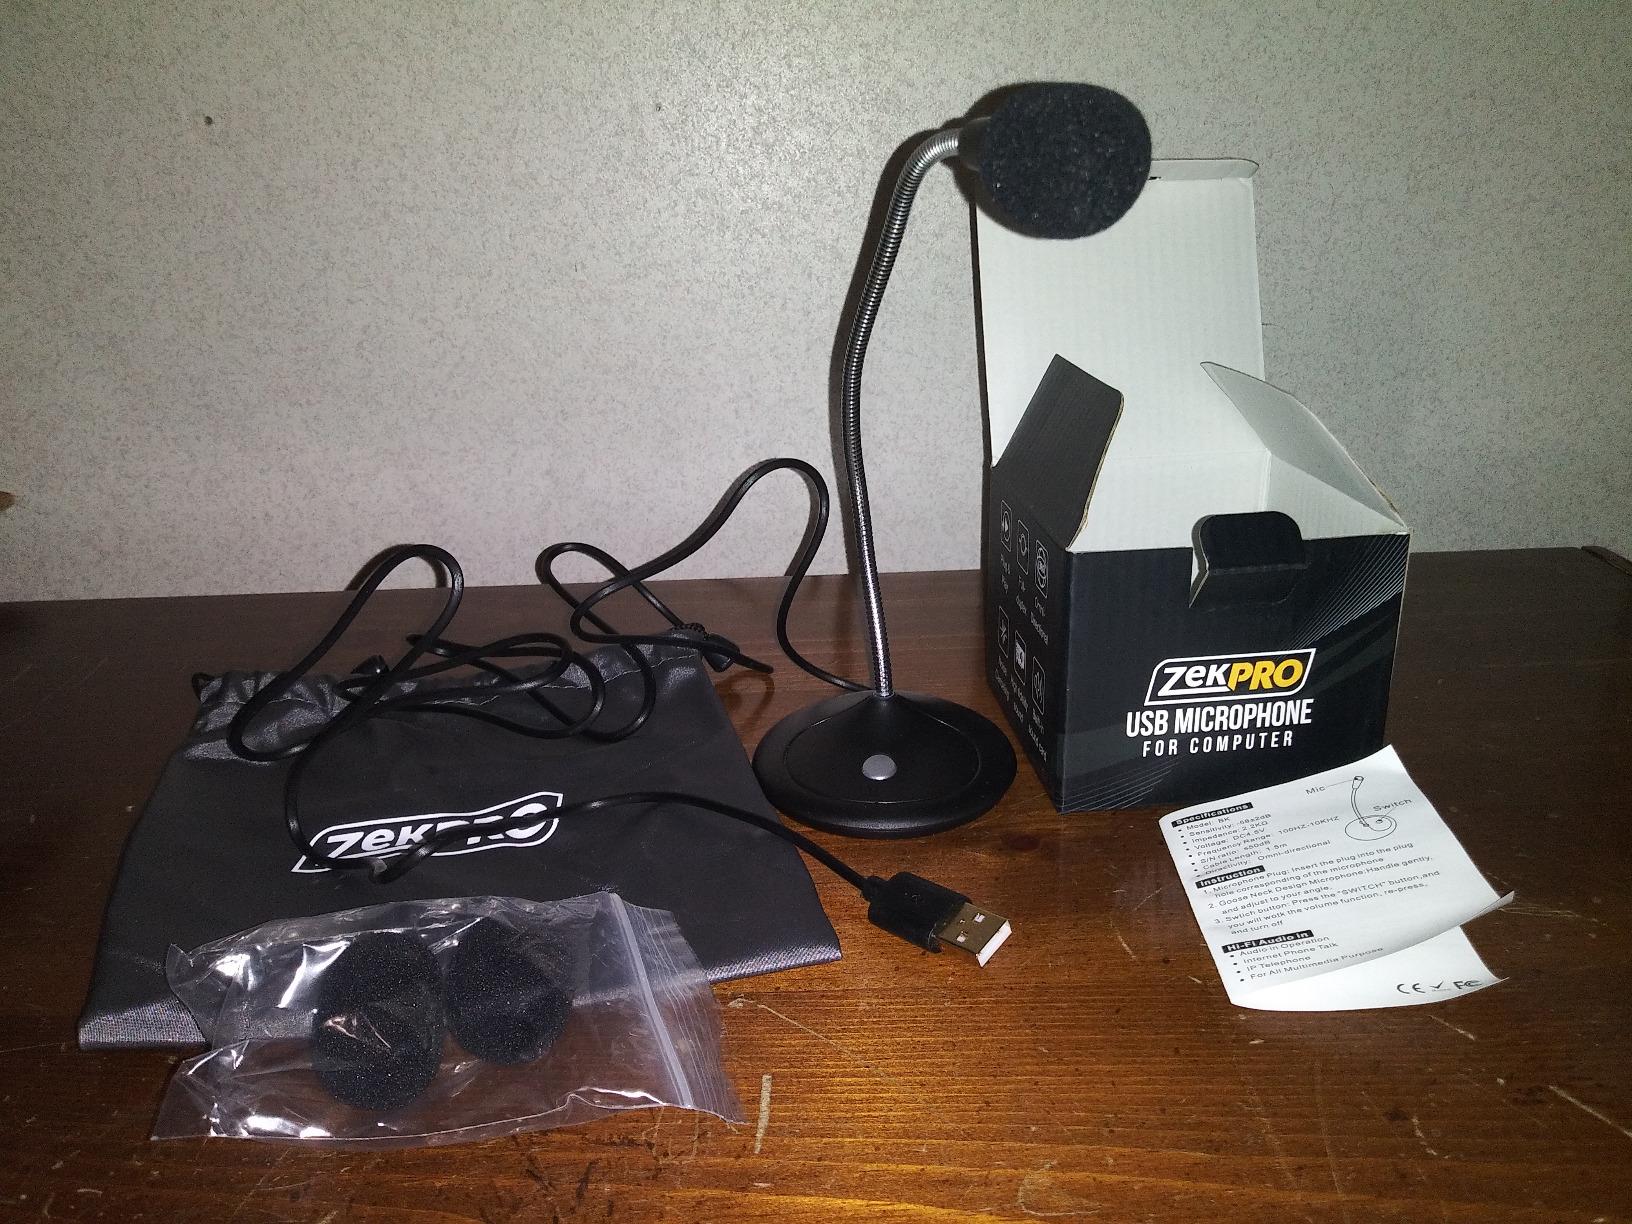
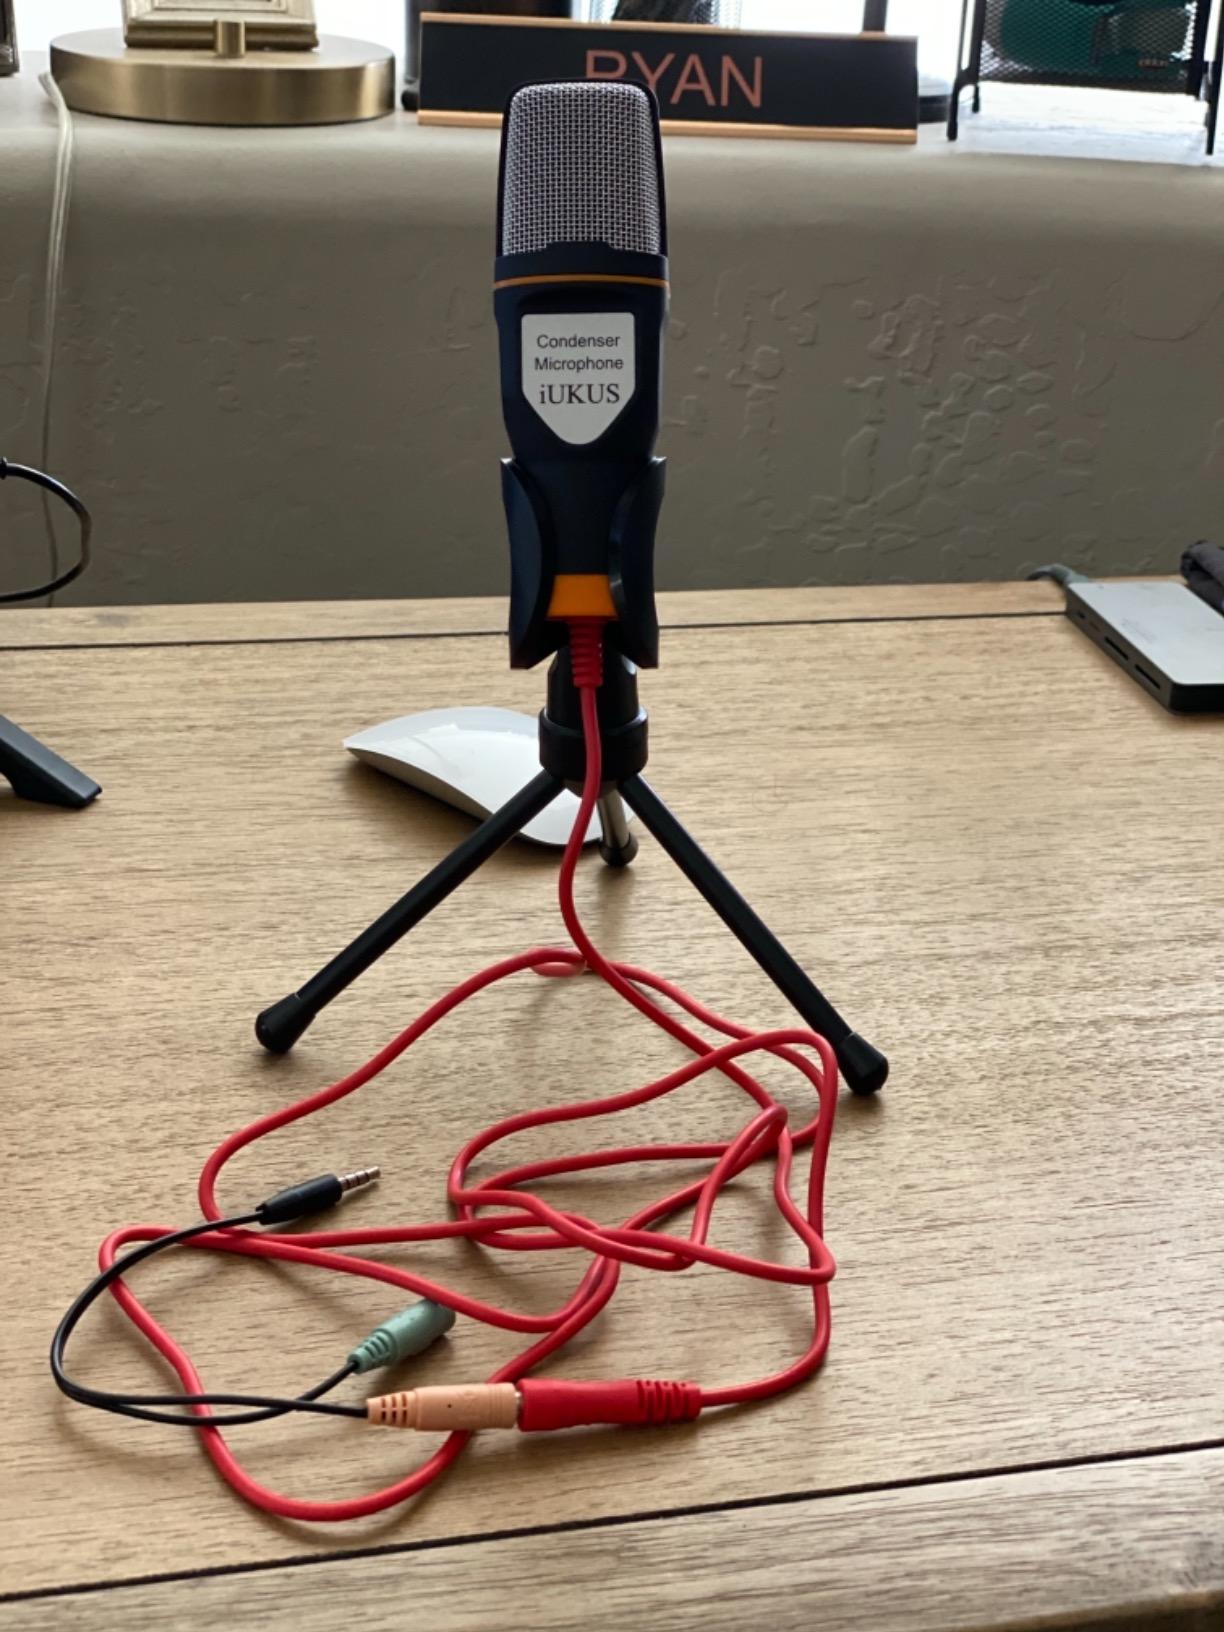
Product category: microphone
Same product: no